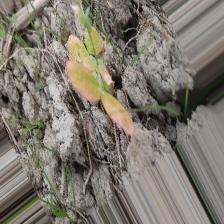
Label: Lentil Rust